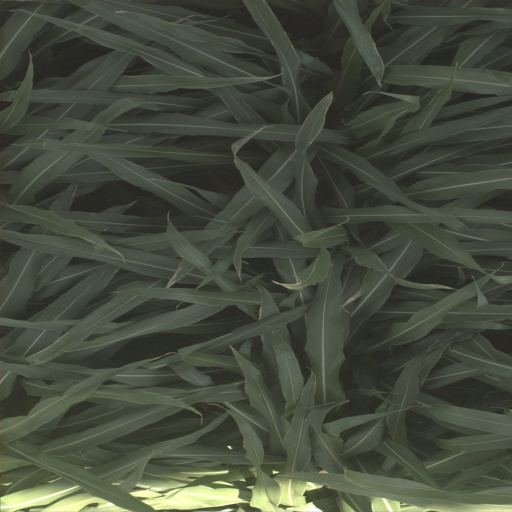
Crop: sorghum